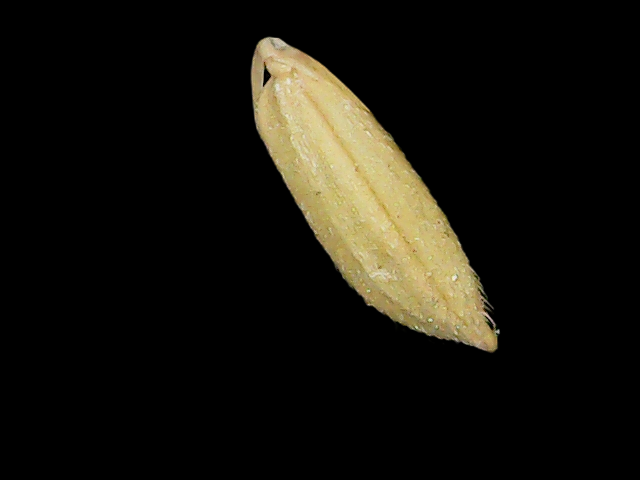
Rice variety: Binadhan17